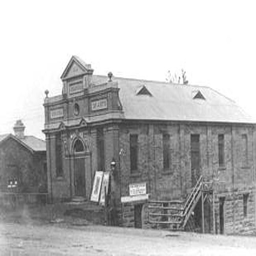
an incredible look at our own history .